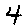
Label: 4